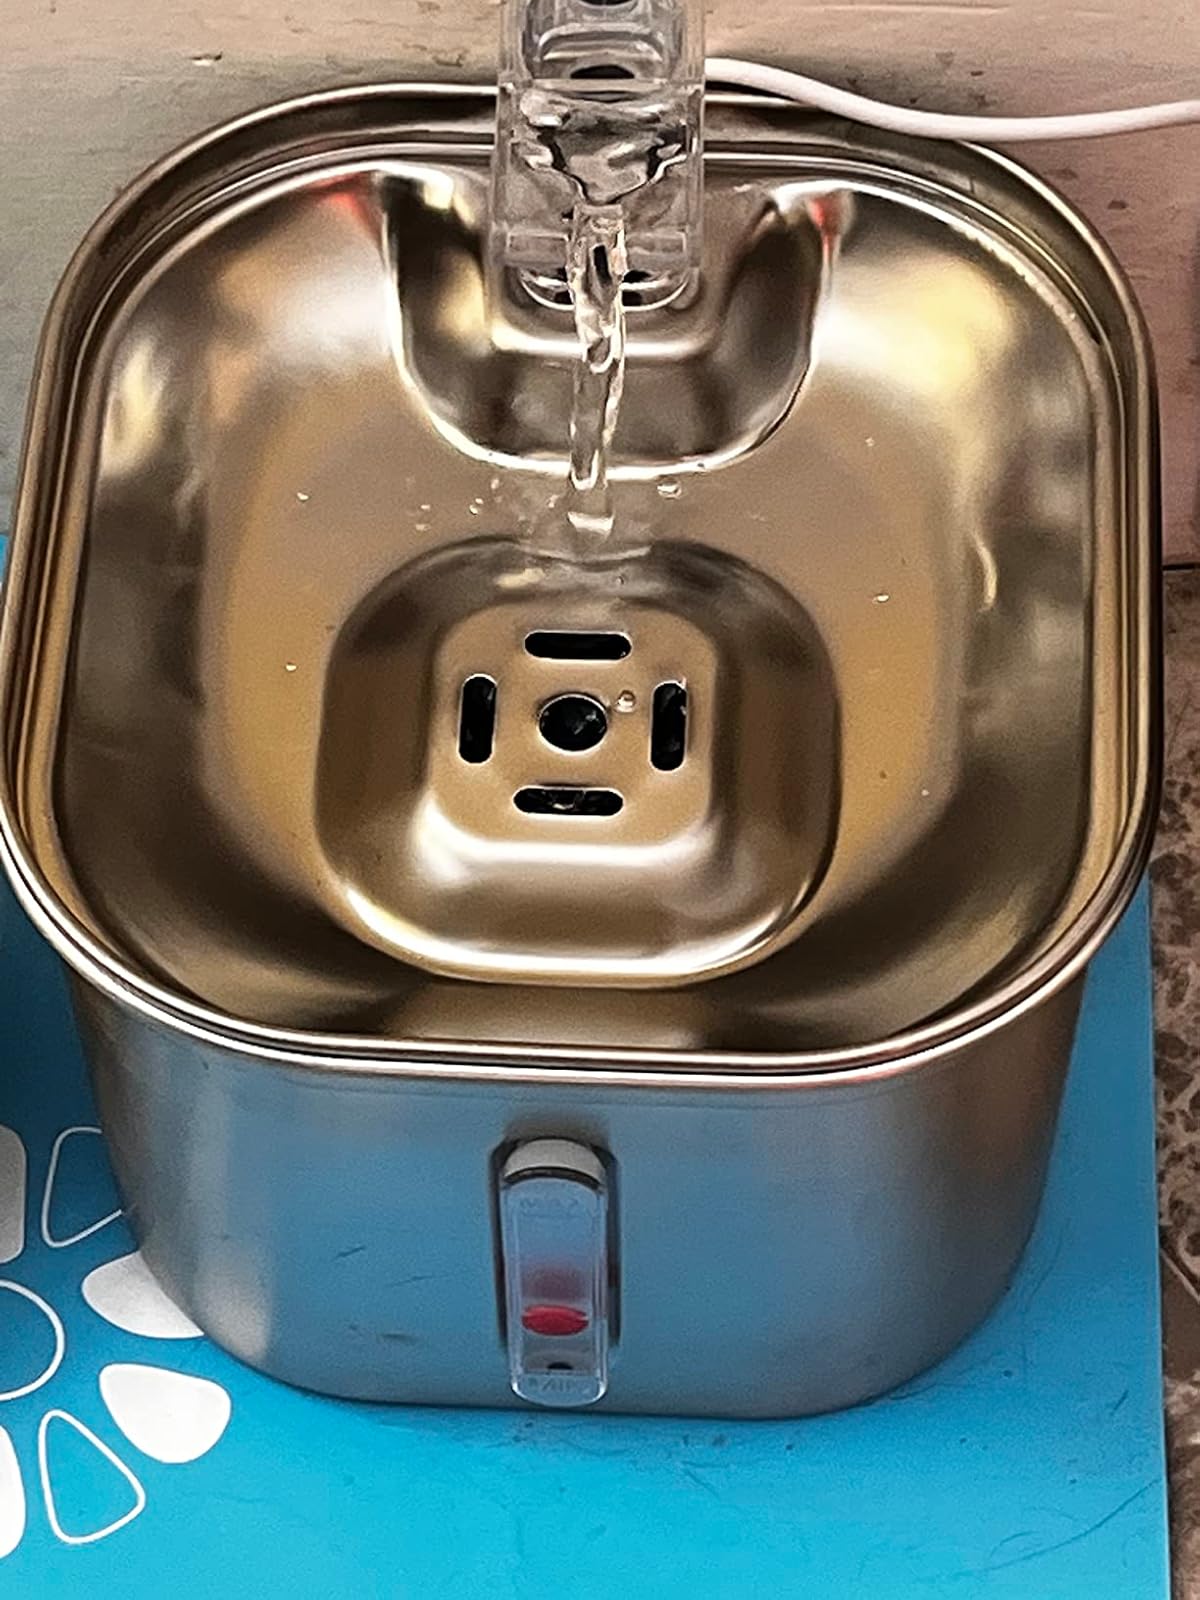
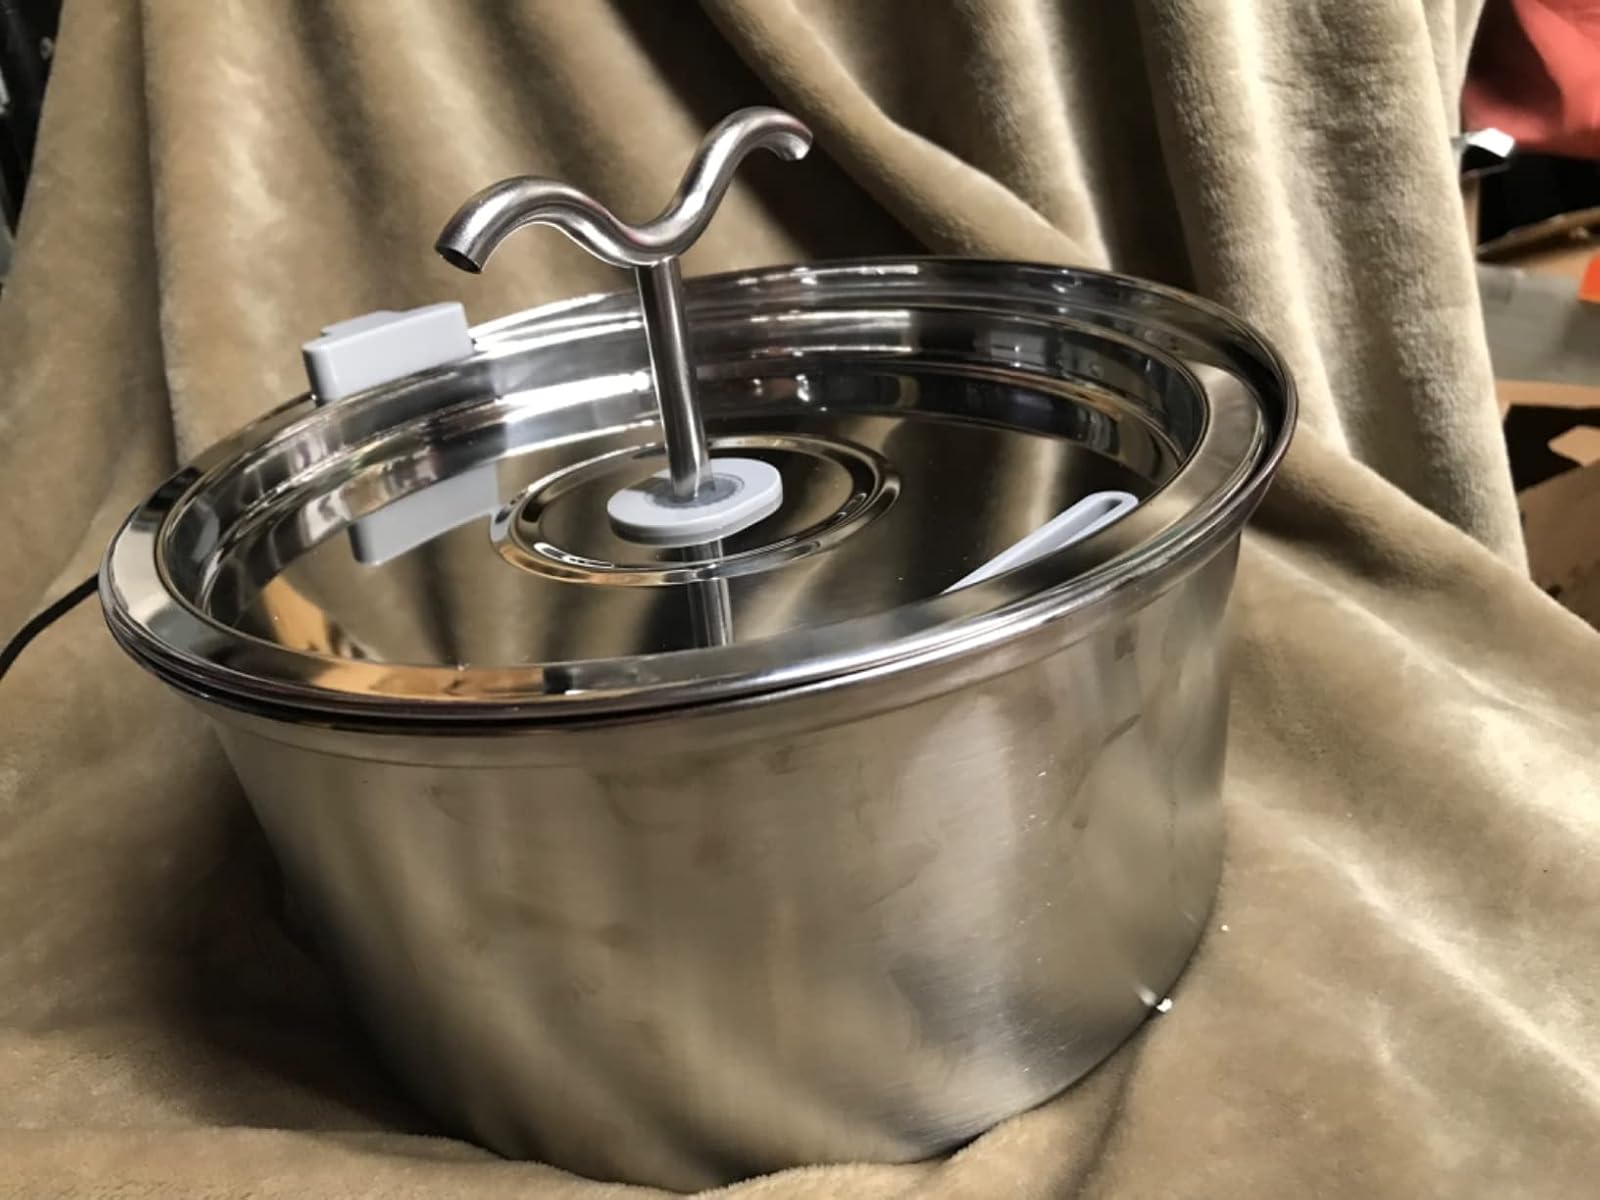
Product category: items_bowl
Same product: no